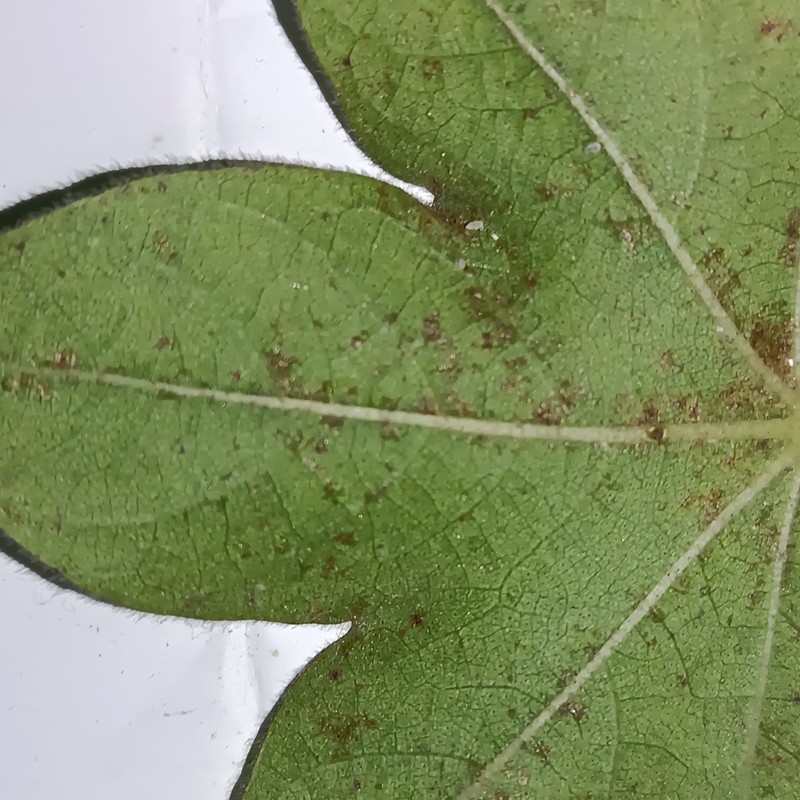
Label: Bacterial Blight